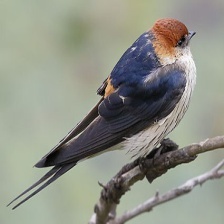
Species: STRIPPED SWALLOW
Scientific name: CECROPIS ABYSSINICA